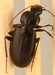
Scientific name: Calathus advena
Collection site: Rocky Mountains NEON (RMNP), plot RMNP_014